Atlantic Charter

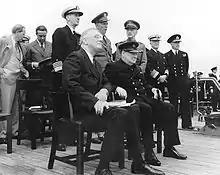
Franklin D. Roosevelt (left) and Winston Churchill are seated in the foreground aboard HMS "Prince of Wales". Standing directly behind them are Admiral Ernest J. King, USN; General George C. Marshall, U.S. Army; General Sir John Dill, British Army; Admiral Harold R. Stark, USN; and Admiral Sir Dudley Pound, RN. At far left is Harry Hopkins, talking with W. Averell Harriman.

The Allies of World War II first expressed their principles and vision for the world after the war in the Declaration of St. James's Palace in June 1941. The Anglo-Soviet Agreement was signed in July 1941 and formed an alliance between the two countries.